Elizabeth Wallwork

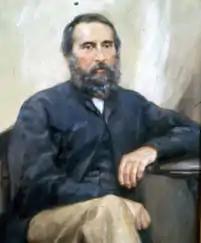
Portrait by Wallwork of Henry John Tancred, Chancellor of Canterbury College (University of Canterbury) 1871-1885

Wallwork was known as one of the foremost exponents of pastel portraiture in New Zealand. She also painted in oil and exhibited landscapes.